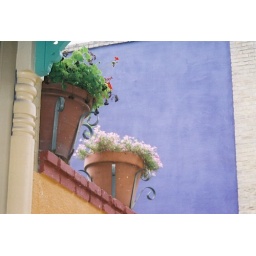
on the roof of a building in San Antonio's El Mercado